Babacar M'Bengue

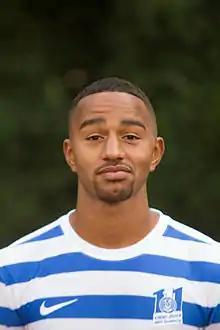
M'Bengue in 2013

Babacar M'Bengue (born 29 October 1991) is a German professional footballer who plays as a centre-back for Sportfreunde Baumberg.